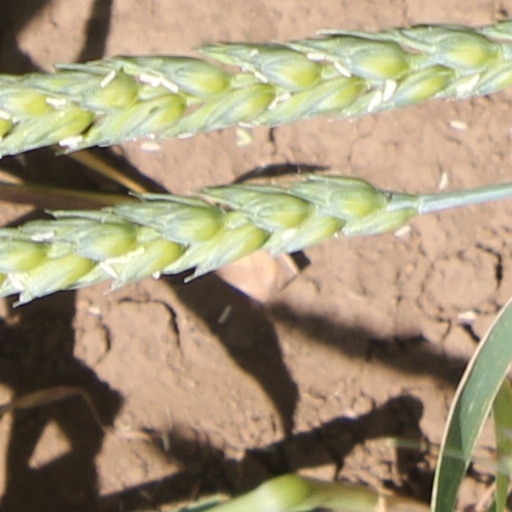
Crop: wheat